Igor Spassky

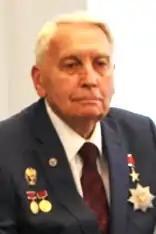
Spassky in 2016

Igor Dmitriyevich Spassky (2 August 1926 – 3 September 2024) was a Soviet and Russian scientist, engineer and entrepreneur, General Designer of nearly 200 Soviet and Russian nuclear submarines, and the head of the Central Design Bureau for Marine Engineering Rubin.